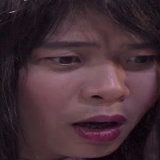
ca sĩ Việt Johan